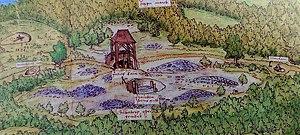
Le Taunus est une région de moyenne montagne dans le Land de Hesse en Allemagne. Elle s’élève au nord du Main près des villes de Francfort et de Wiesbaden. Cette chaîne constituée de schistes argileux est le prolongement géologique du Hunsrück et fait partie du massif schisteux rhénan. Les points culminants sont le Großer Feldberg et le Kleiner Feldberg avec des altitudes respectives de 881 et 826 mètres. Ils sont situés sur la partie orientale de la chaîne.
Hans Döring, né vers 1490 à Heustreu, dans l'actuel district de Basse-Franconie, mort en 1558, est un peintre et graveur sur bois de la Renaissance allemande.